Finland at the 2016 Summer Olympics

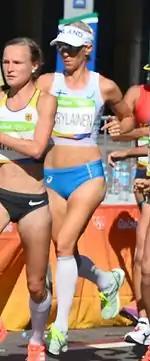
Anne-Mari Hyryläinen

Finnish athletes have so far achieved qualifying standards in the following athletics events (up to a maximum of 3 athletes in each event): Four of them, led by two Olympic bronze medalists Tero Pitkämäki (2008) and Antti Ruuskanen (2012) in the men's javelin throw, had been selected to the Olympic team during the initial nomination stages (October and December 2015), while the majority of the Finnish track and field team was announced at the end of March and the third week of July 2016.